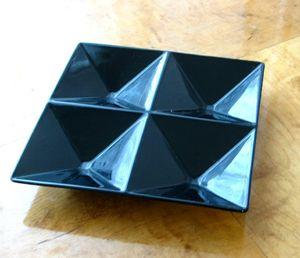
Kaj Gabriel Franck est l'une des principales personnalités du design et de l'art entre 1940 et 1980 en Finlande.